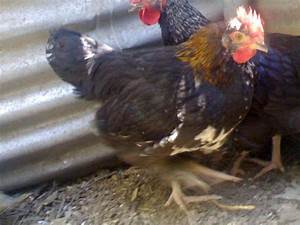
Label: chicken